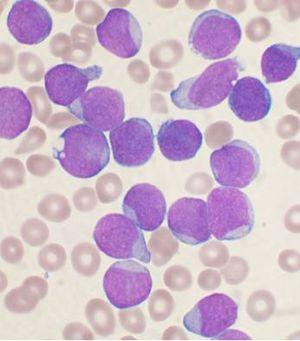
"La leucémie aiguë lymphoblastique est un type de cancer et de leucémie provoquée par la multiplication de lymphocytes défaillants dans la moelle osseuse appelés blastes. Elle affecte surtout les enfants et comme son nom "" aiguë "" l'indique elle apparaît brutalement, avec seulement quelques jours ou semaines entre les premiers symptômes et le diagnostic, le traitement pouvant alors débuter dans les jours ou les heures qui suivent le diagnostic.
La leucémie est un cancer des cellules de la moelle osseuse, faisant partie des hémopathies malignes.